Genod

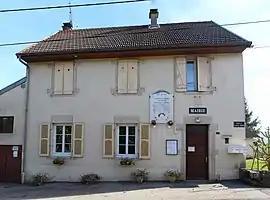
The town hall in Genod

Genod is a commune in the Jura department in Bourgogne-Franche-Comté in eastern France.